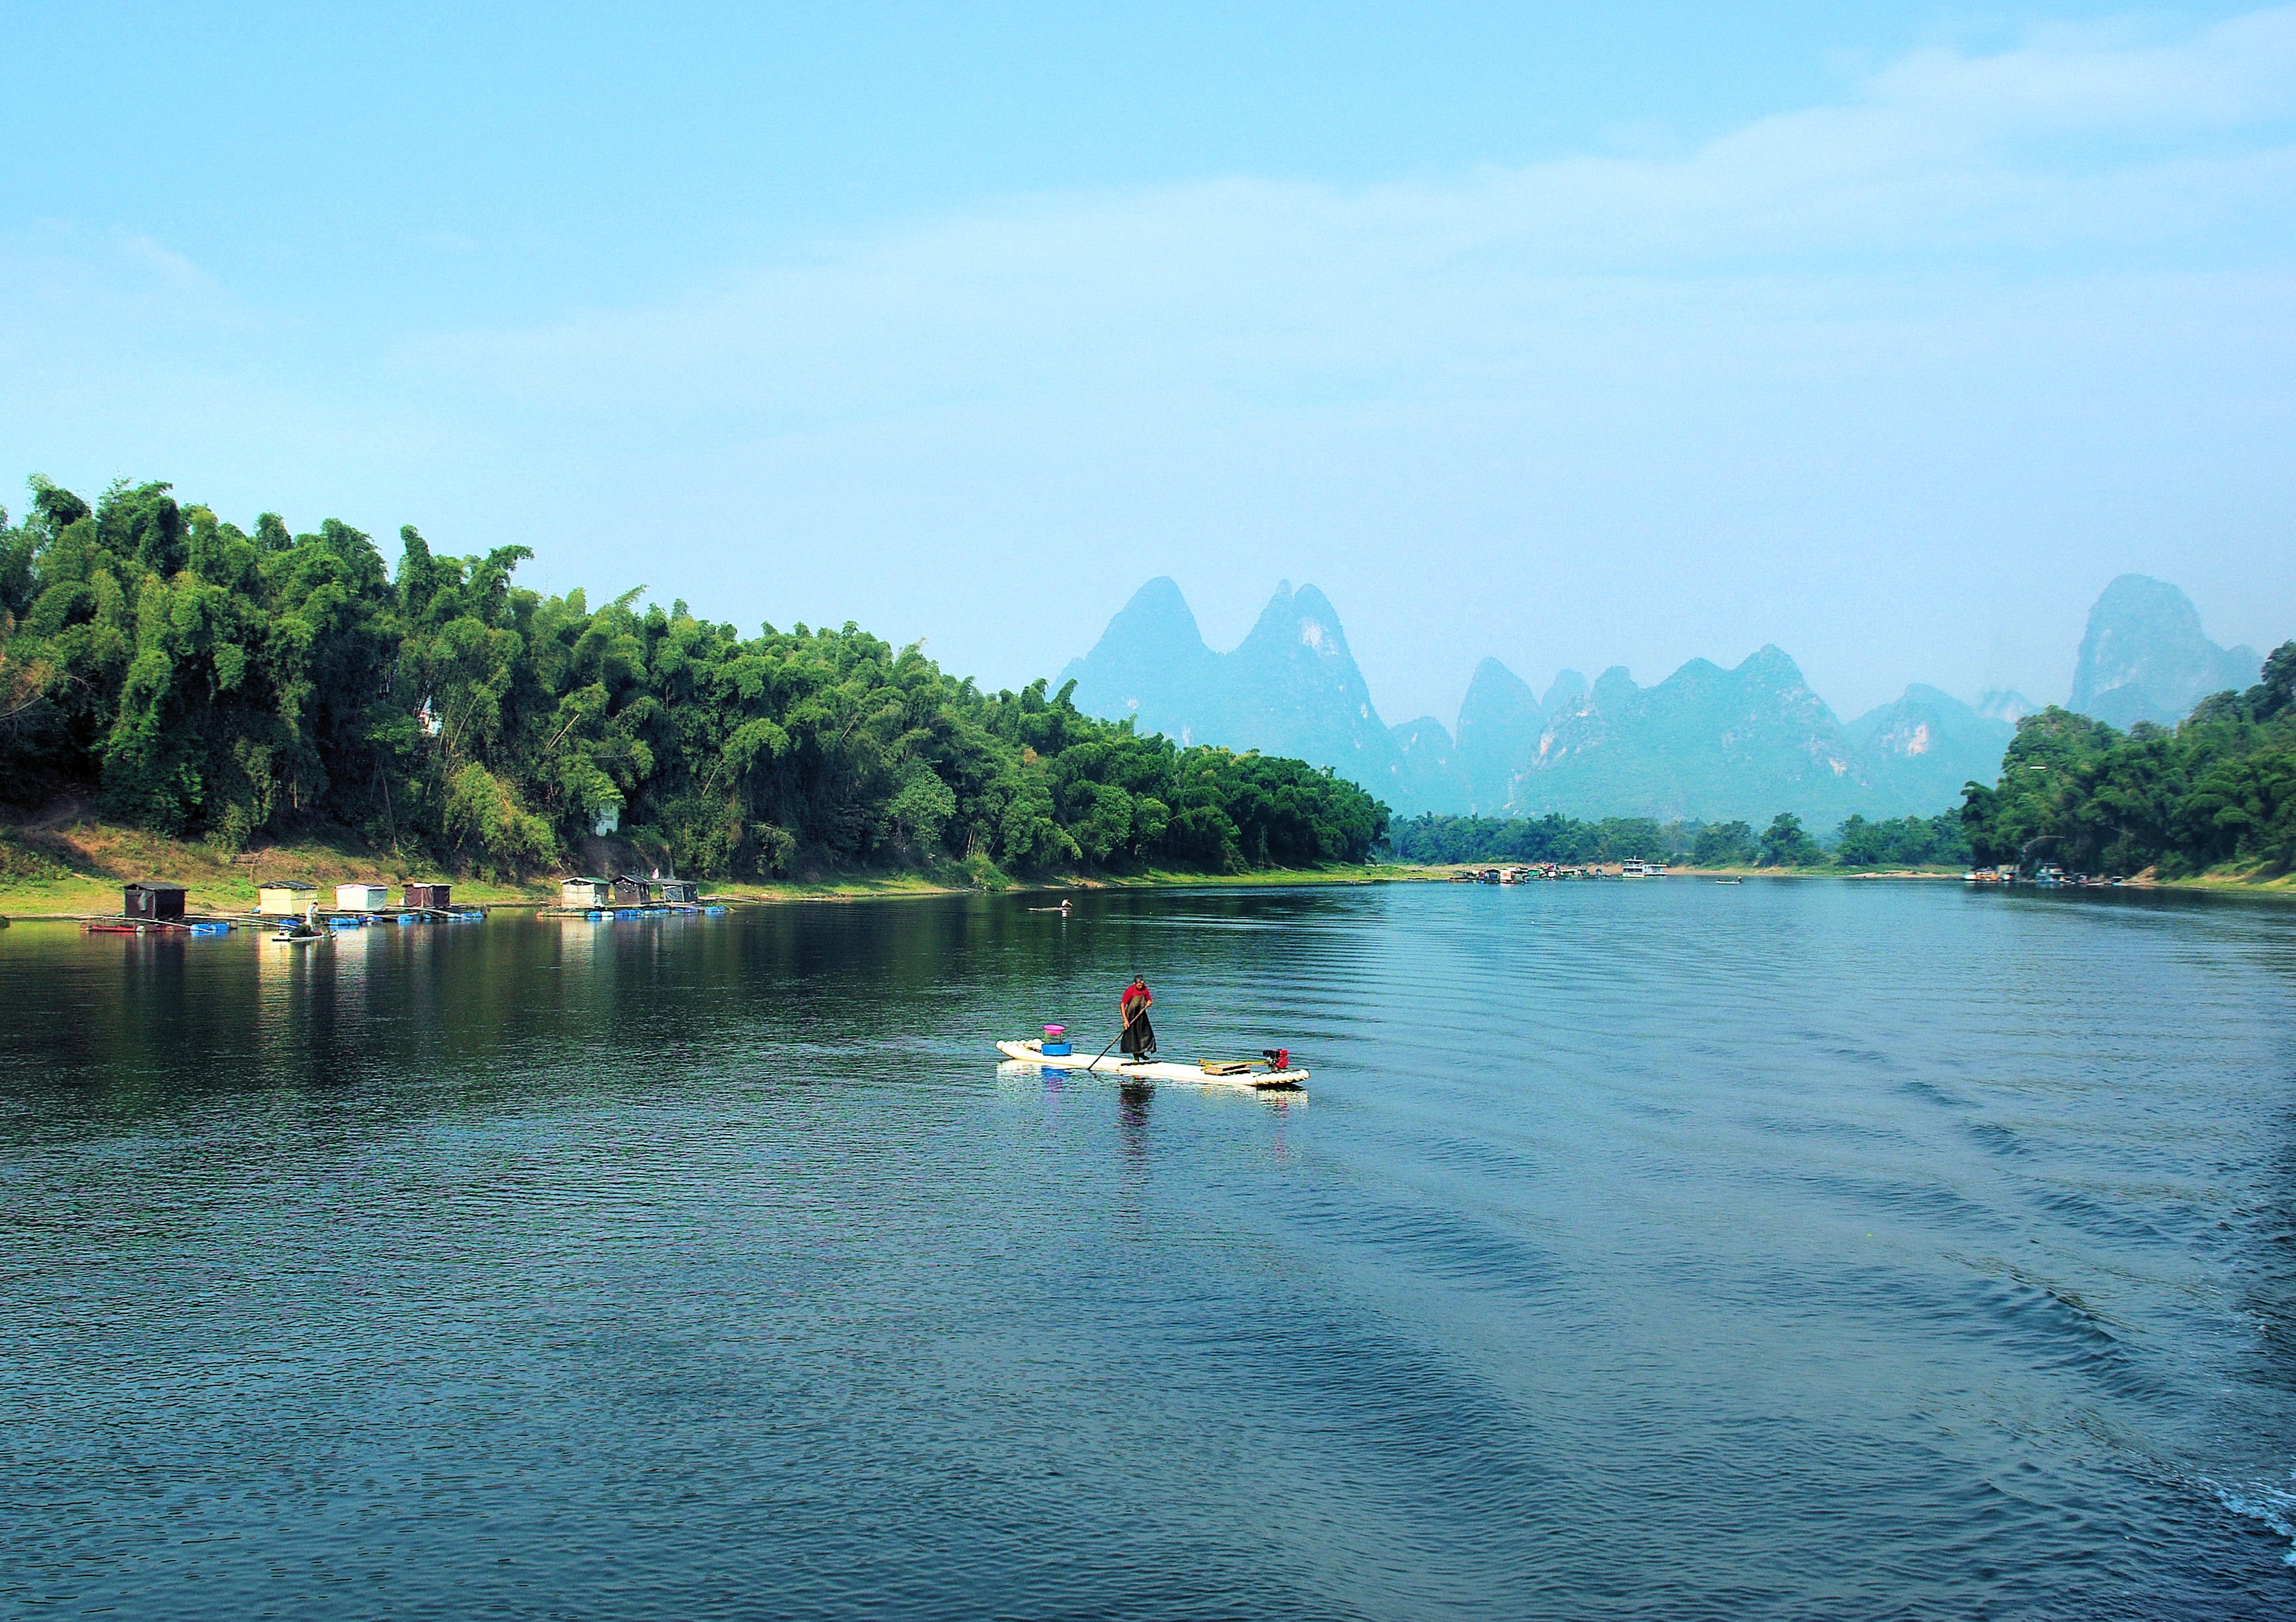
landscape, sea, lake, river, vehicle, fishing, lagoon, bay, reservoir, boating, cormorant, china, loch, sugar loaf, li river